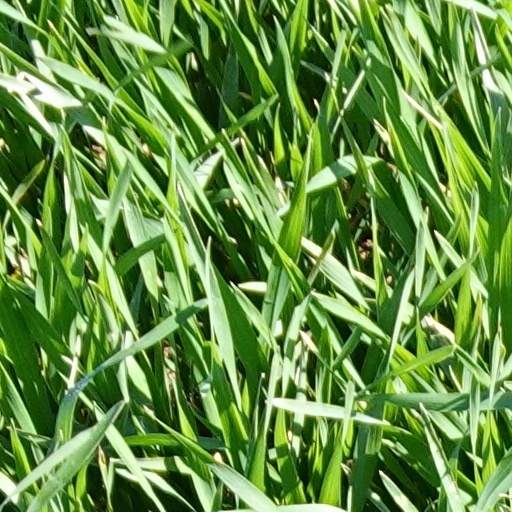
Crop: wheat